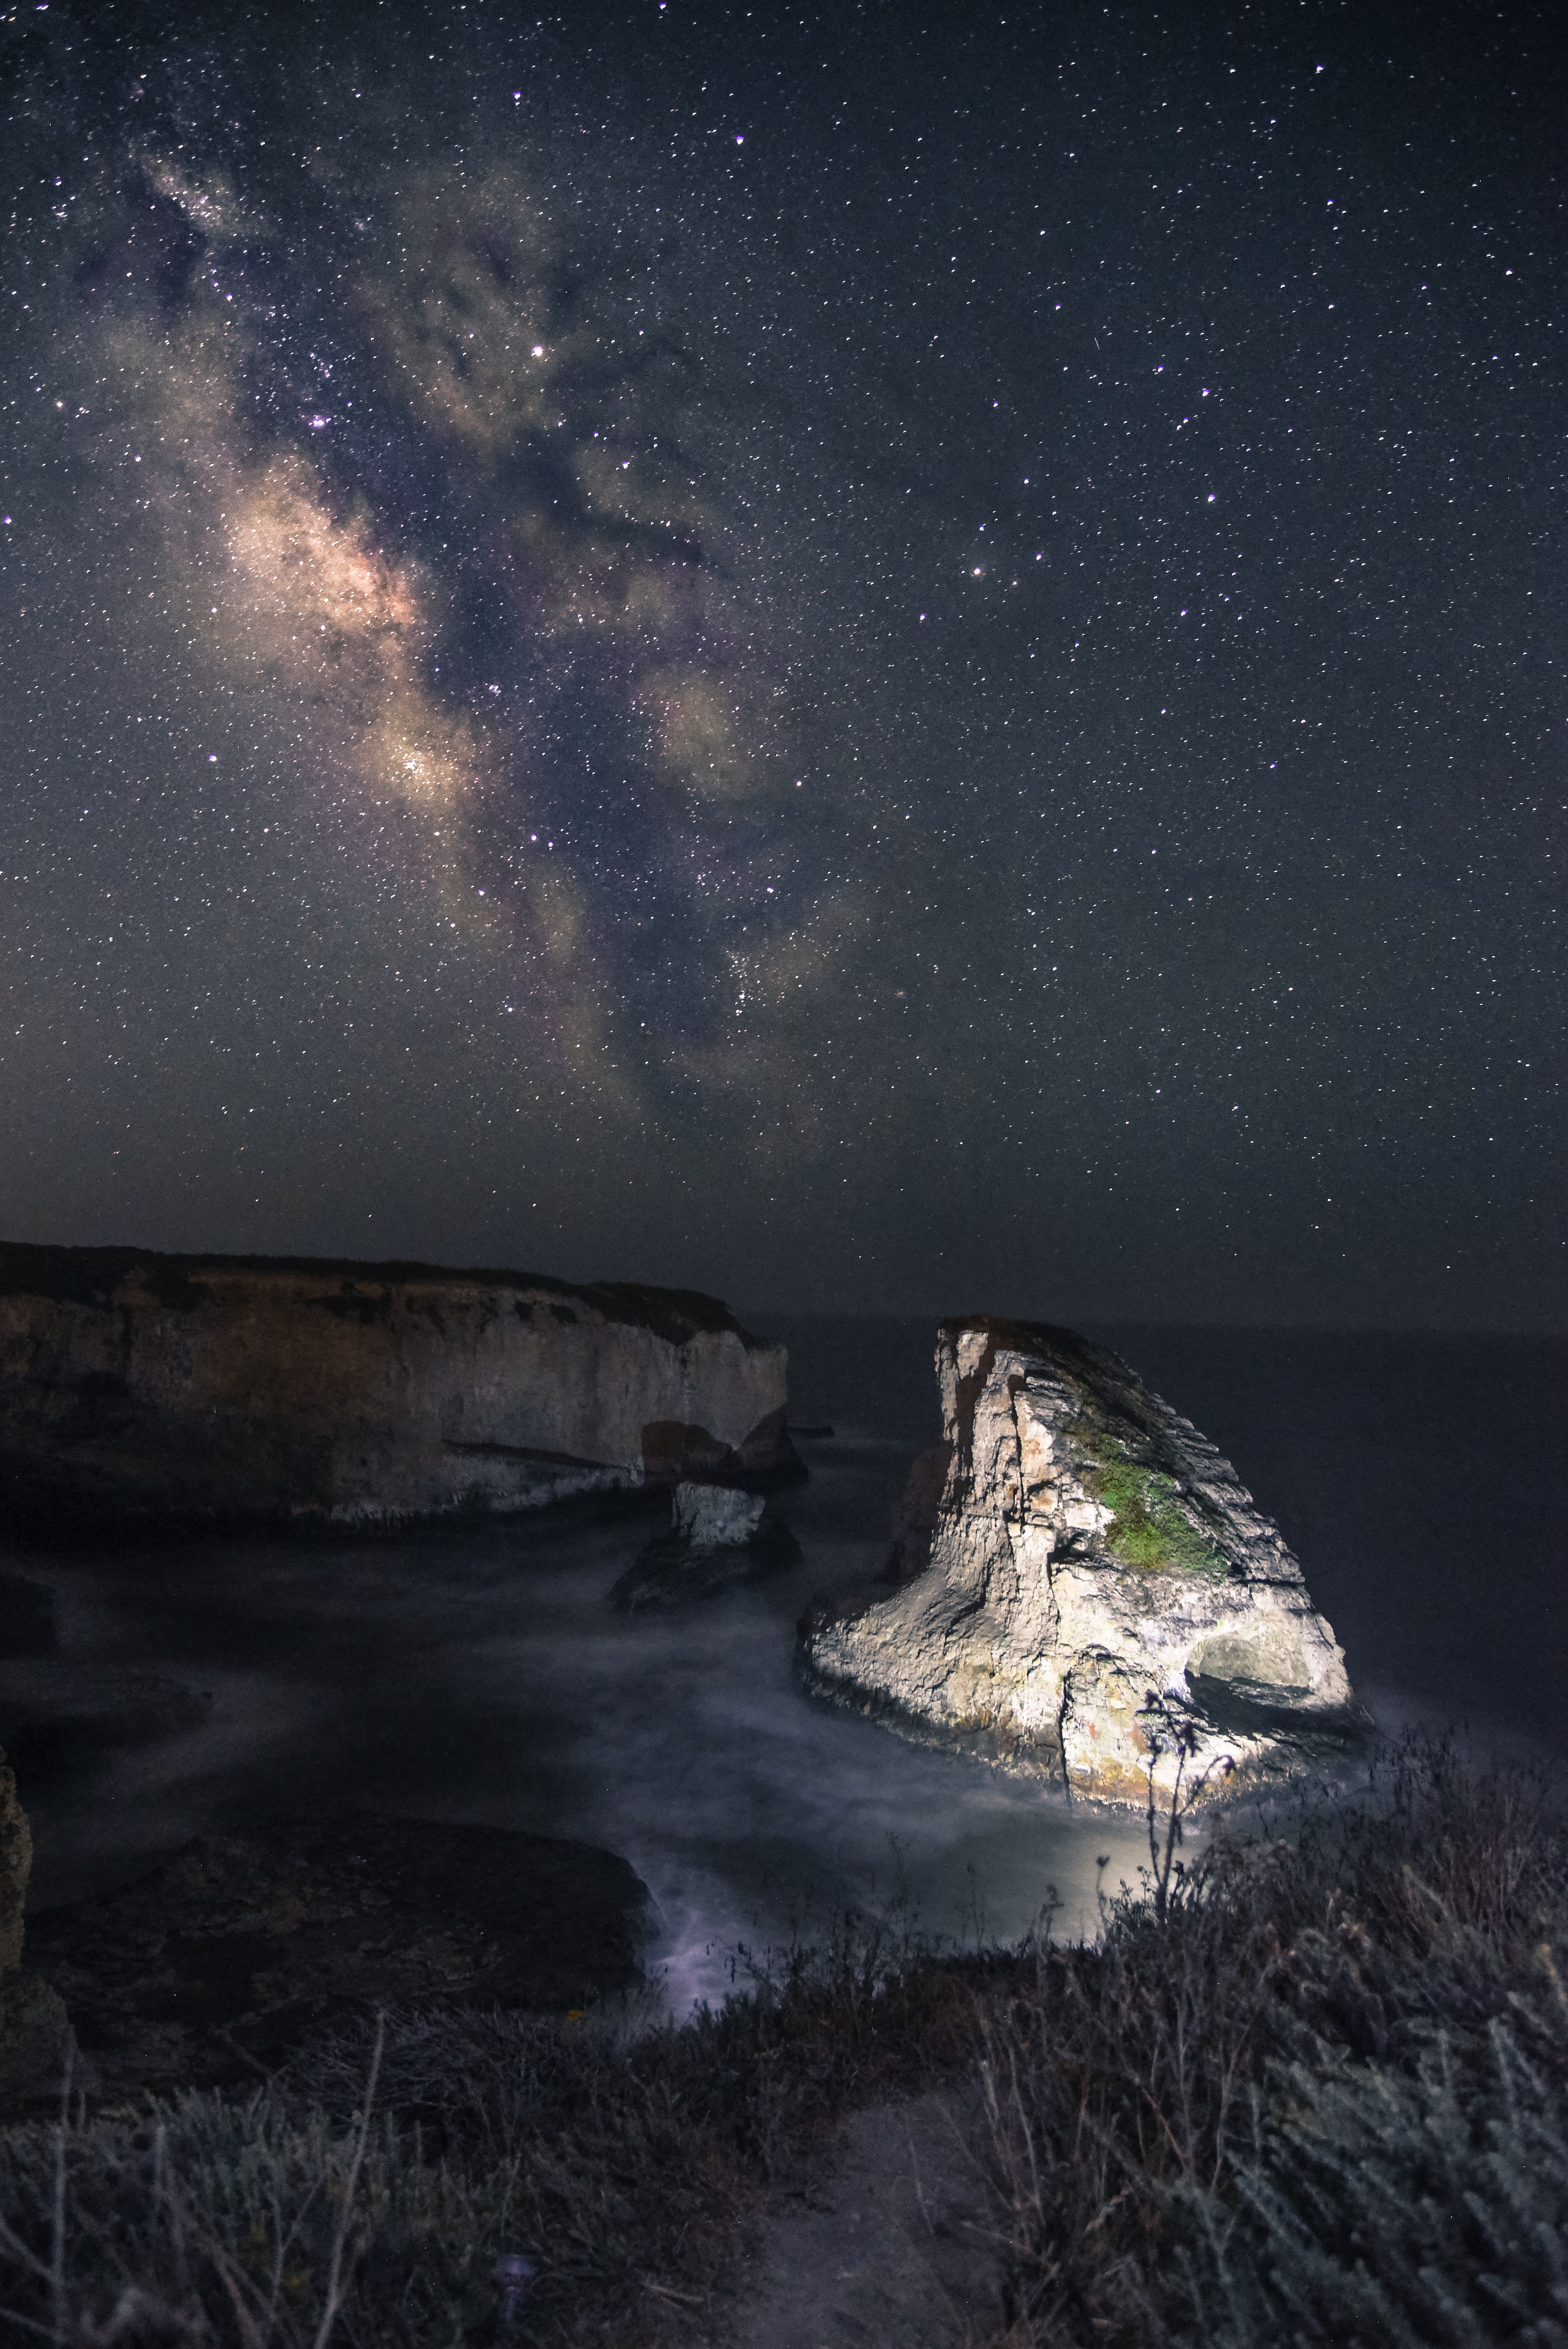
landscape, sea, water, nature, horizon, sky, night, star, milky way, atmosphere, river, space, darkness, galaxy, outer space, astronomy, earth, universe, midnight, phenomenon, astronomical object, computer wallpaper